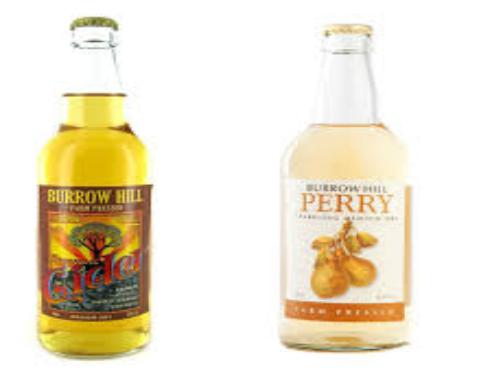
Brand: Burrow Hill Cider
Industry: Food